Transport and General Workers' Union

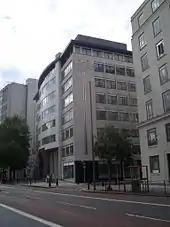

In March 1920, the London-based Dock, Wharf, Riverside & General Labourers' Union (DWRGLU) began talks on forming a unified dockworkers' union with the Liverpool-based National Union of Dock, Riverside and General Workers (NUDRW).